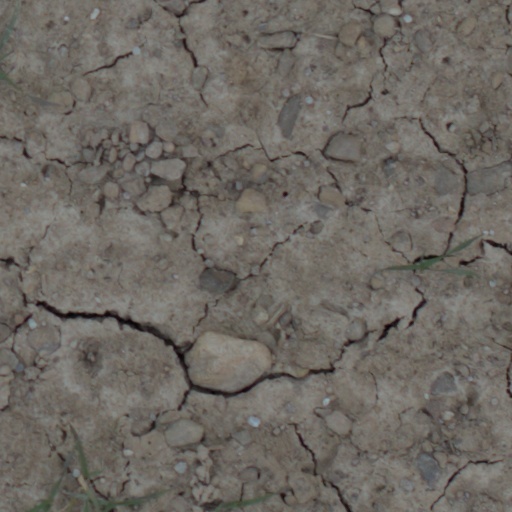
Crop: wheat